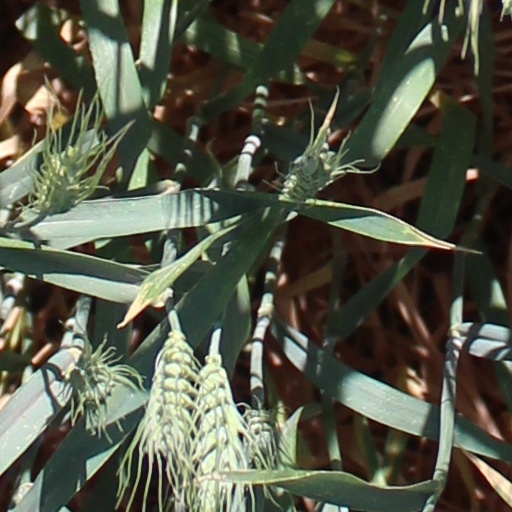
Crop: wheat